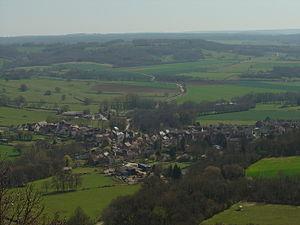
Vue générale de Saint-Père depuis le jardin de la basilique de Vézelay
Saint-Père, anciennement dénommée Saint-Père-sous-Vézelay, est une commune du département de l'Yonne, dans la région Bourgogne-Franche-Comté, en France. Elle est labellisée Cité de Caractère de Bourgogne Franche-Comté depuis 2019.